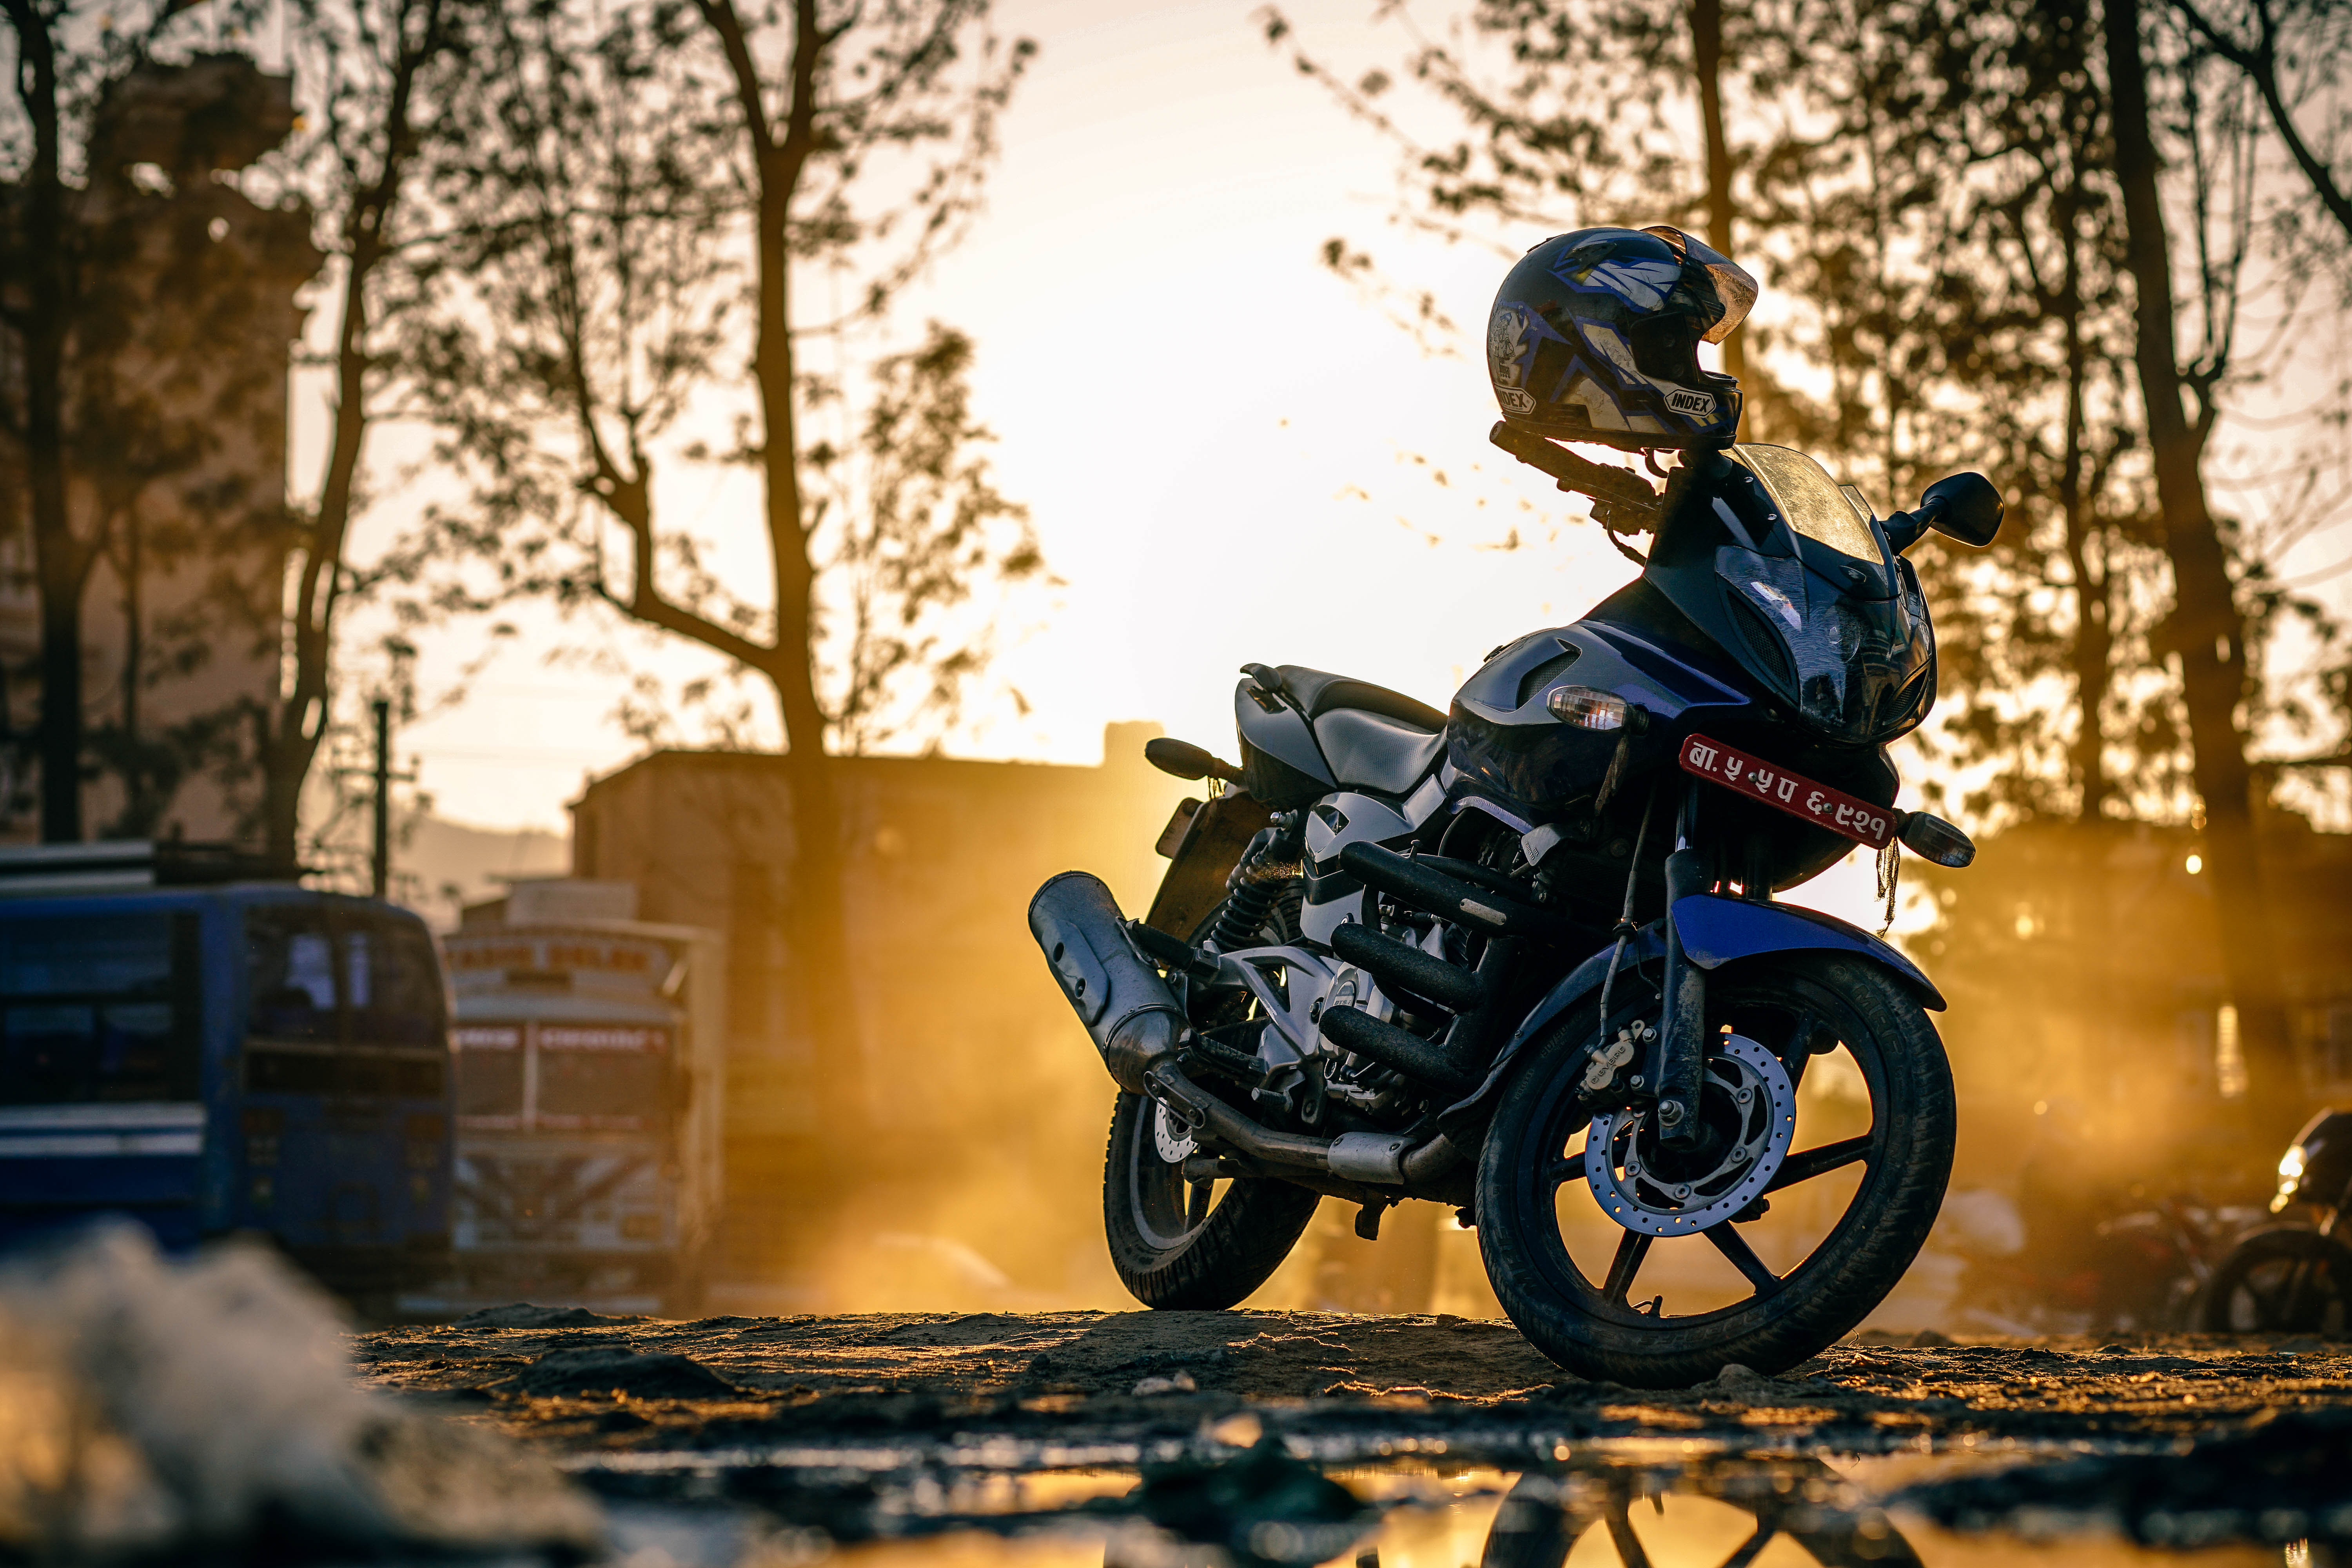
bicycle, vehicle, motorcycle, motorcycling